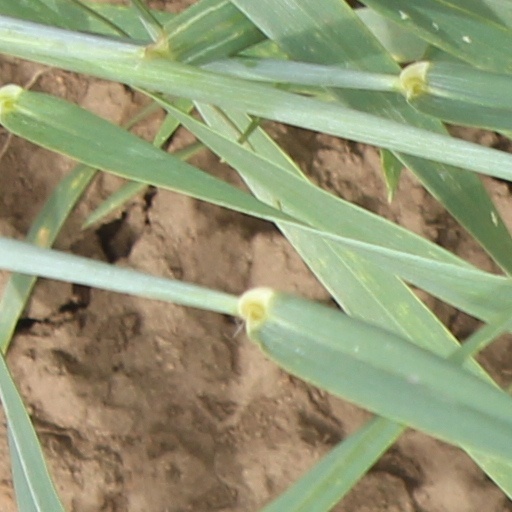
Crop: wheat